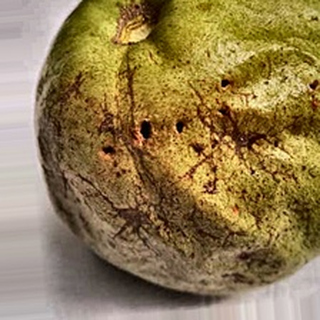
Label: guava_fruit_fly